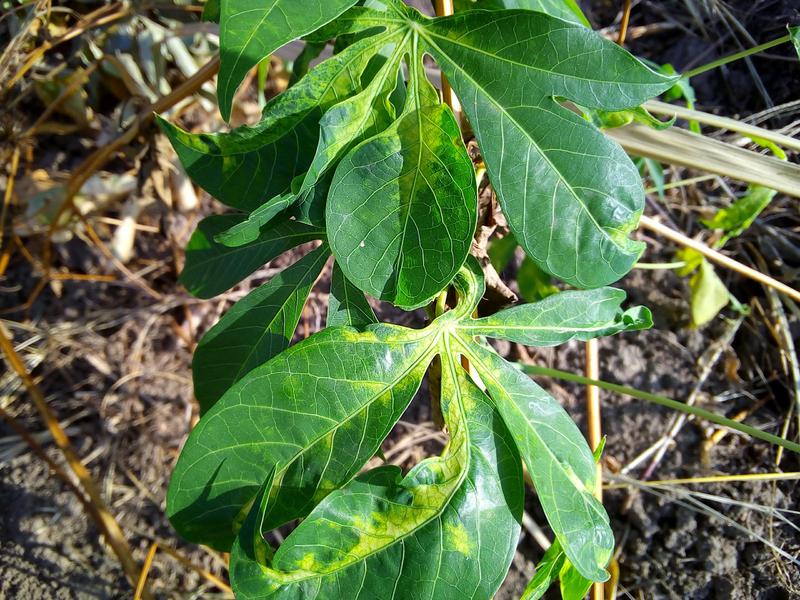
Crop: cassava
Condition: mosaic_disease